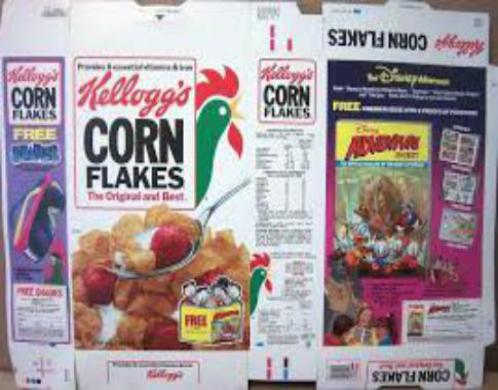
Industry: Food